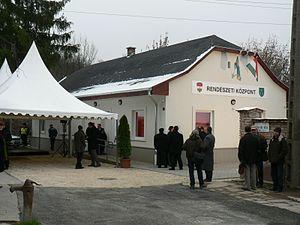
Hársakalja est un quartier de Budapest situé dans le 2ᵉ arrondissement.